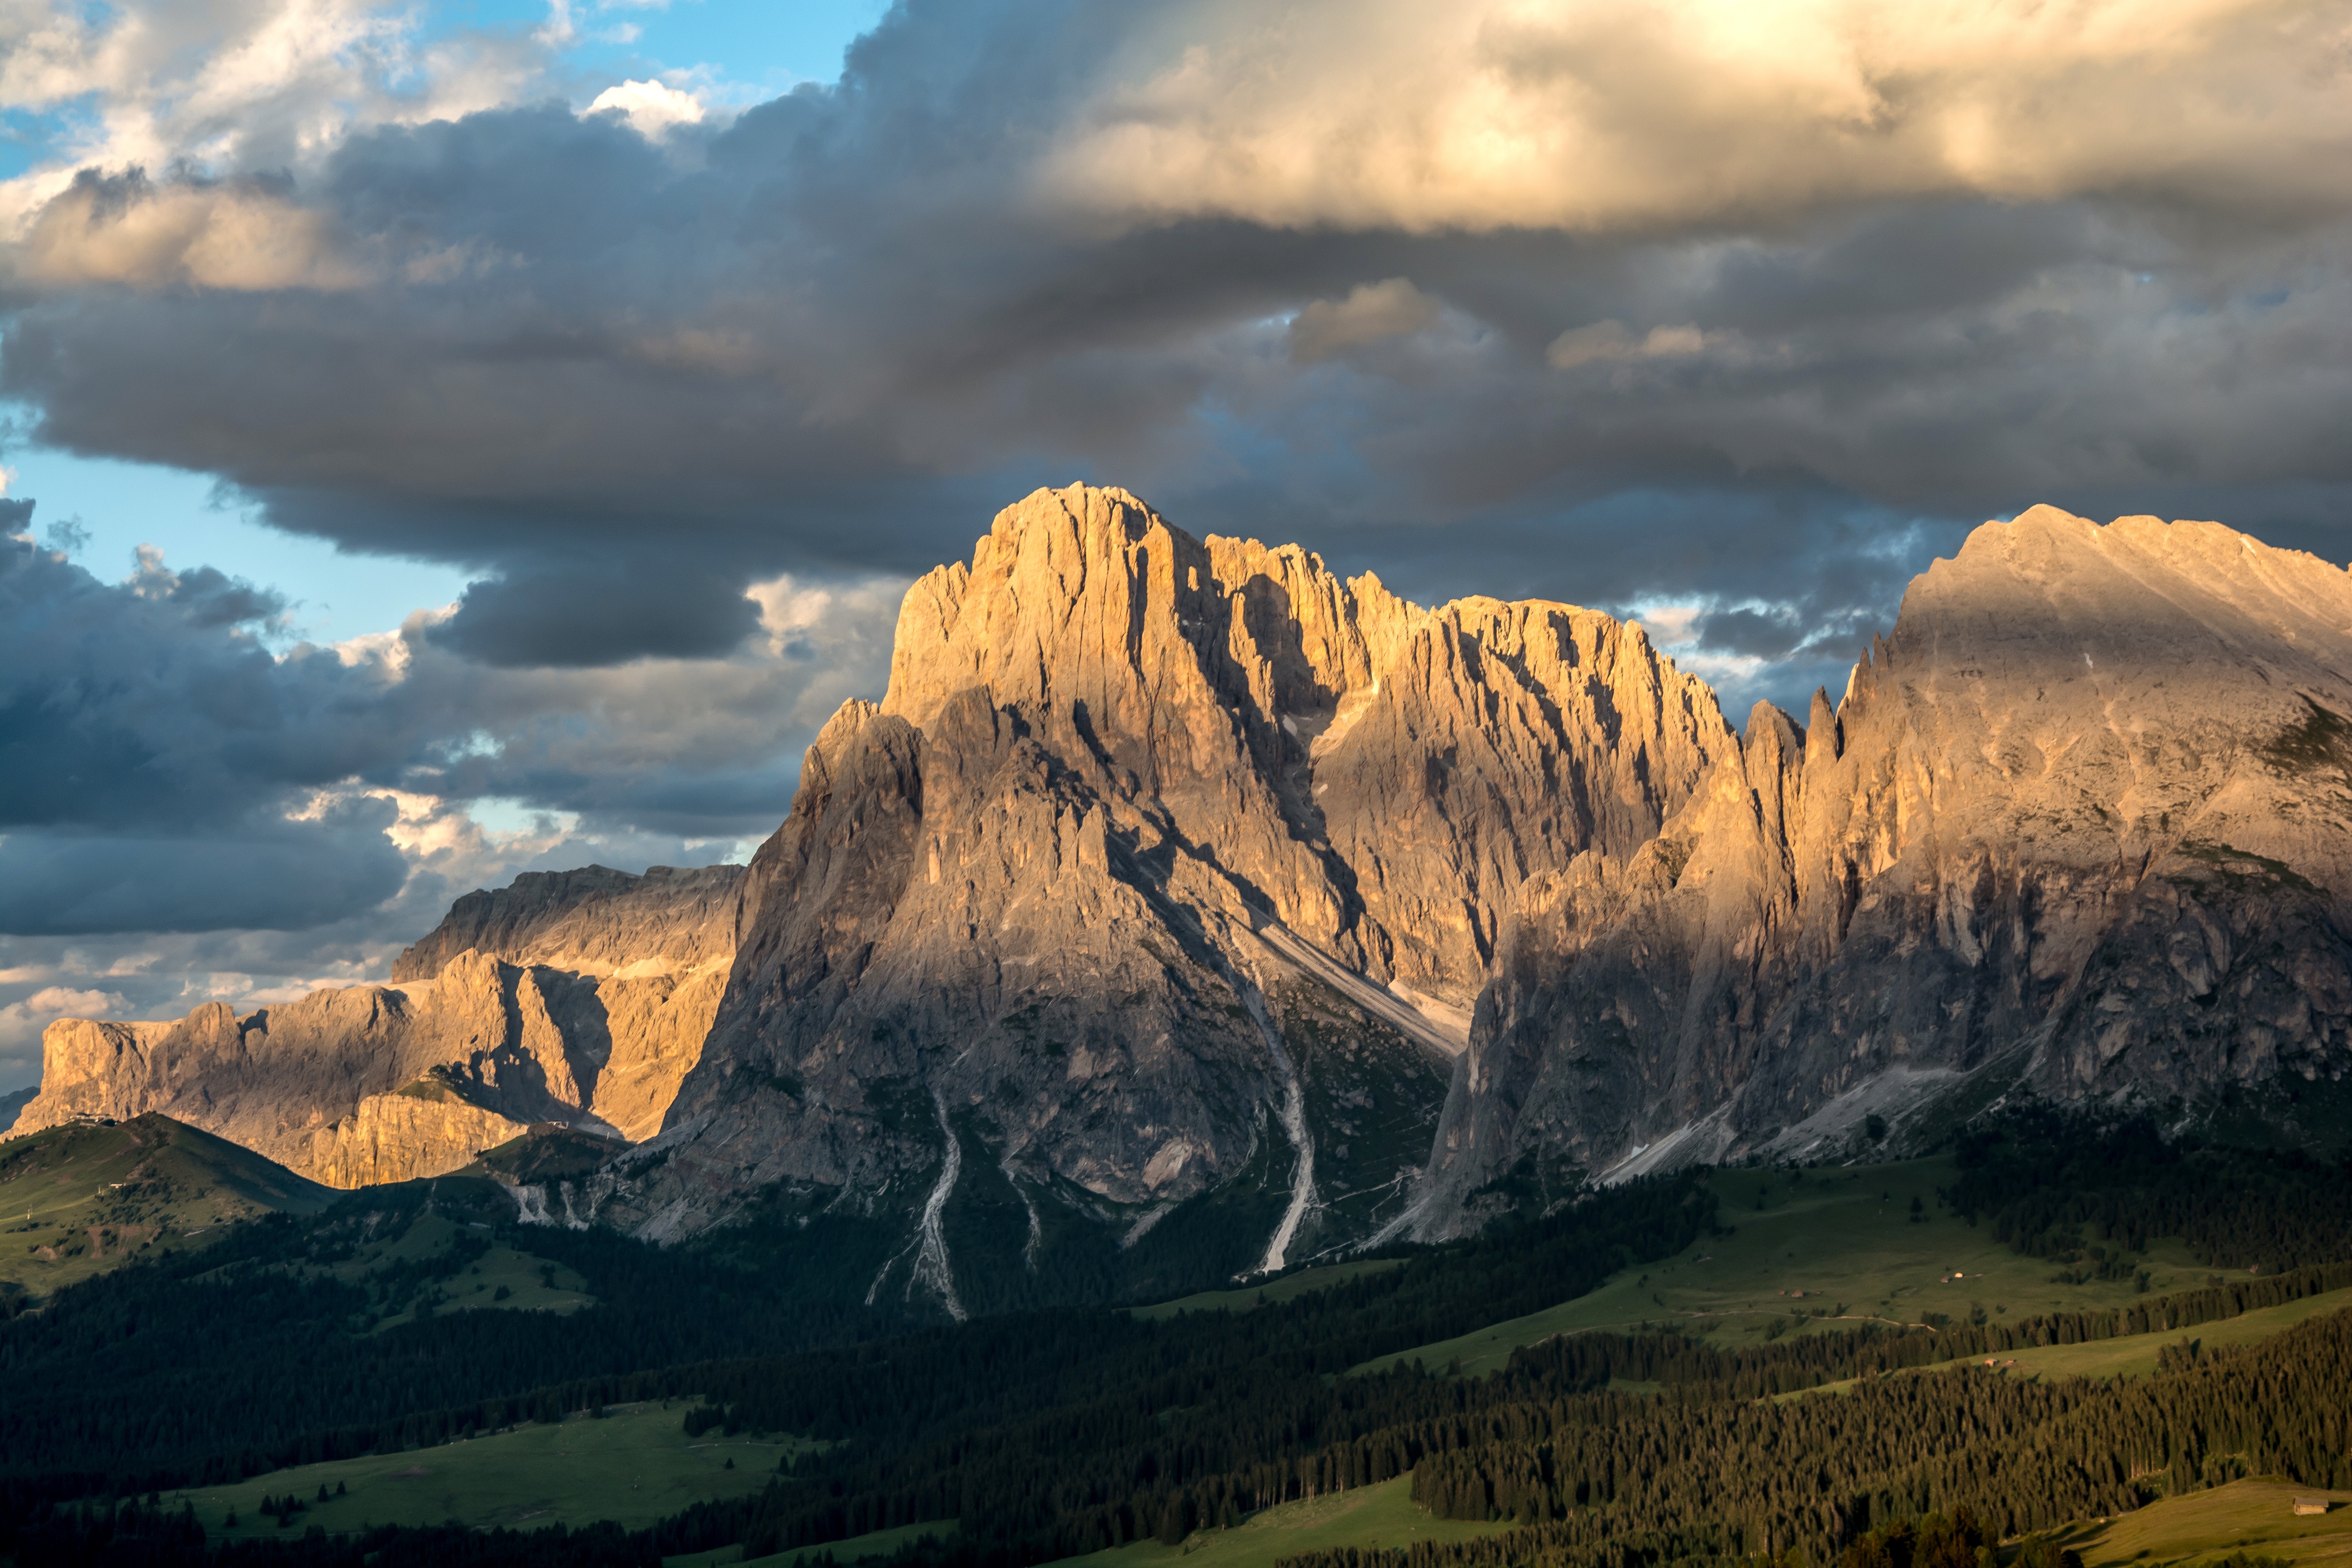
landscape, tree, nature, rock, wilderness, mountain, cloud, sky, sunrise, sunset, sunlight, morning, hill, dawn, valley, mountain range, dusk, evening, reflection, weather, national park, alps, plateau, landform, meteorological phenomenon, geographical feature, atmospheric phenomenon, mountainous landforms